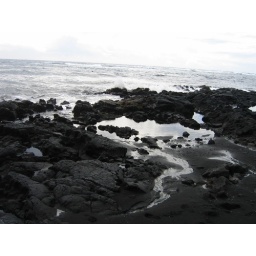
a black sand beach in hawaii, big island.